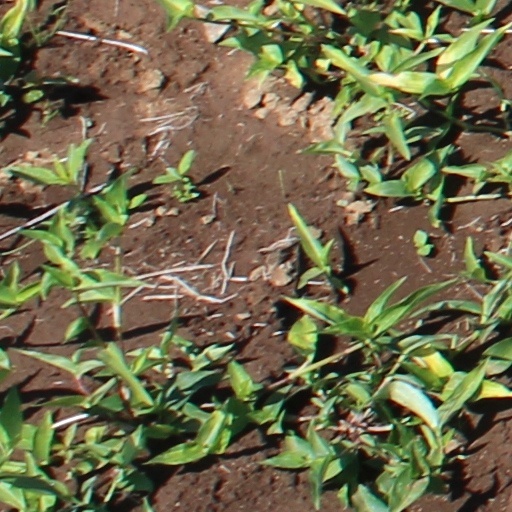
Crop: wheat